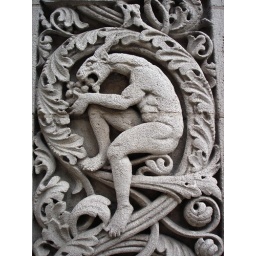
One of several beasts and birds carved around the door of the Striped Bass restaurant in Philadelphia